Getting Doug with High

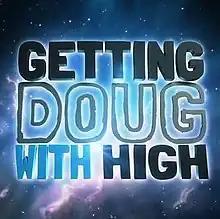

Getting Doug With High is a video and audio podcast hosted by American stand-up comedian and actor Doug Benson.